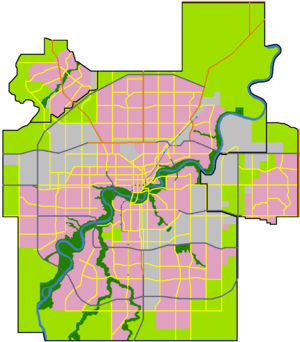
Edmonton est la capitale de la province canadienne de l'Alberta. Elle est le centre de la région d'Edmonton Capitale entourée par la région du centre de l'Alberta. Elle est située le long de la rivière Saskatchewan Nord dans l'une des régions les plus fertiles de l'Ouest canadien.